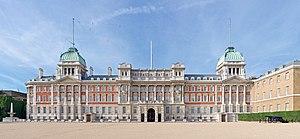
Admiralty Extension building, le plus grand bâtiment de l'ancienne amirauté, vu du Horse Guards Parade. Cité de Westminster, Londres (Royaume-Uni). Image panoramique constituée à partir de 20 clichés sur deux rangs. Photo prises avec un appareil Canon 5D équipé d'un objectif 70-200mm f/2.8L réglé sur 70mm.
Horse Guards Parade est une grande place située derrière la rue Whitehall dans la Cité de Westminster à Londres.